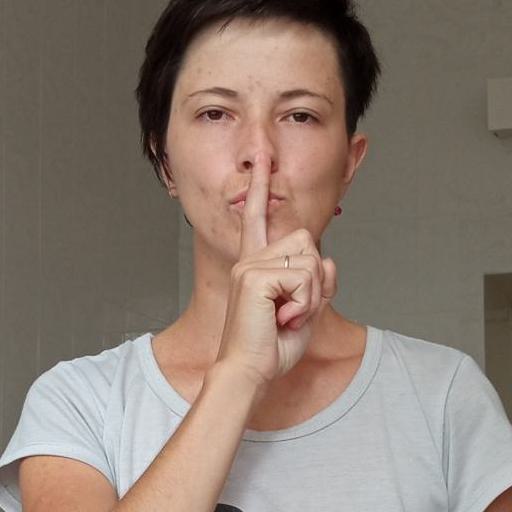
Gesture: mute